Turi Pandolfini

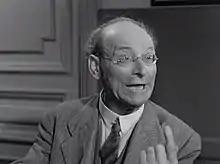
Turi Pandolfini as Cannizzaro in "It Happened at the Police Station" (1954)

Turi Pandolfini (1 November 1883 – 6 March 1962) was an Italian stage and film character actor. He appeared in 46 films between 1917 and 1961.